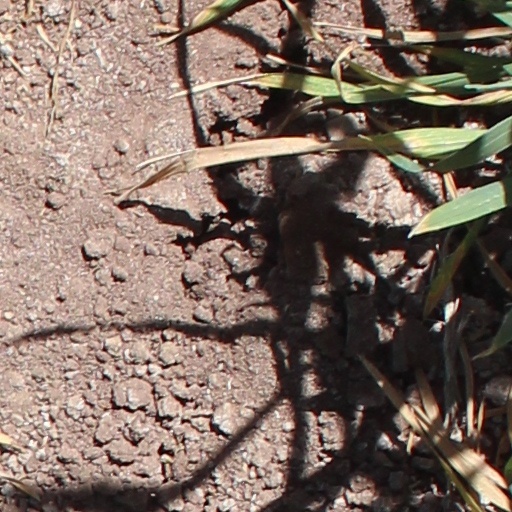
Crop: wheat